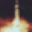
Label: rocket